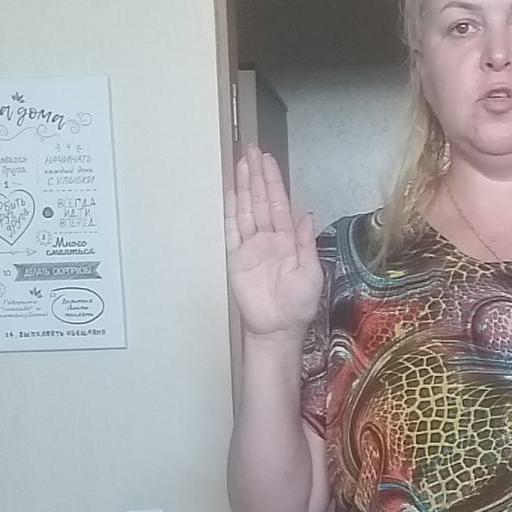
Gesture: stop